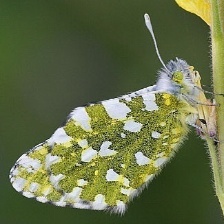
Species: EASTERN DAPPLE WHITE
Butterfly family (ImageNet category): cabbage_butterfly